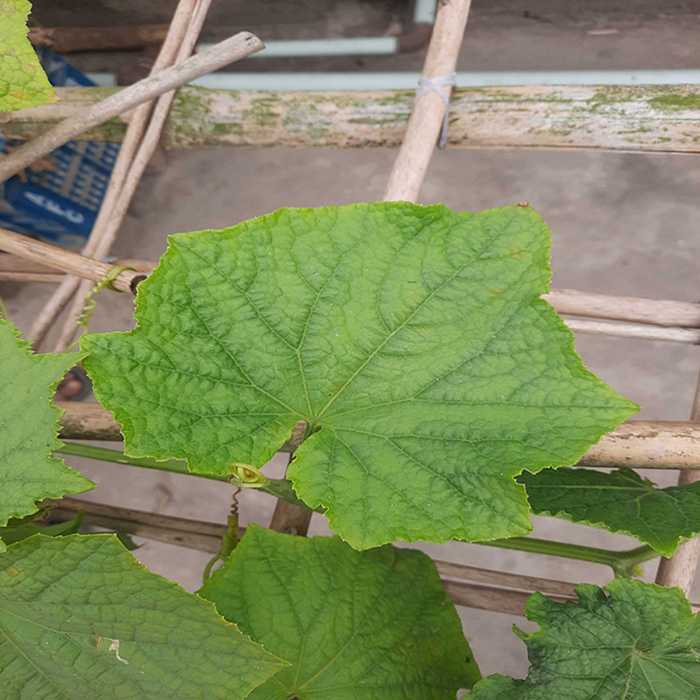
Plant: Cucumber
Label: Fresh leaf